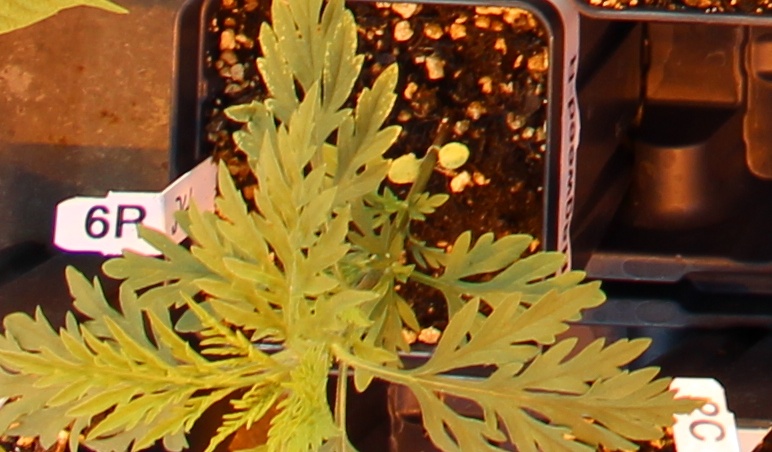
Label: Ragweed